Food photography

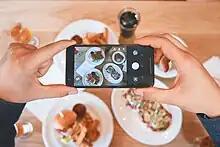
A diner photographing their meal with a mobile phone

Amateur food photography has increased with the rise of social media and the use of selfies. A popular trend has developed for diners to photograph their meals in restaurants using a mobile phone, for the purpose of sharing on sites such as Instagram or for food blogging. The practice is sometimes referred to as "camera eats first".